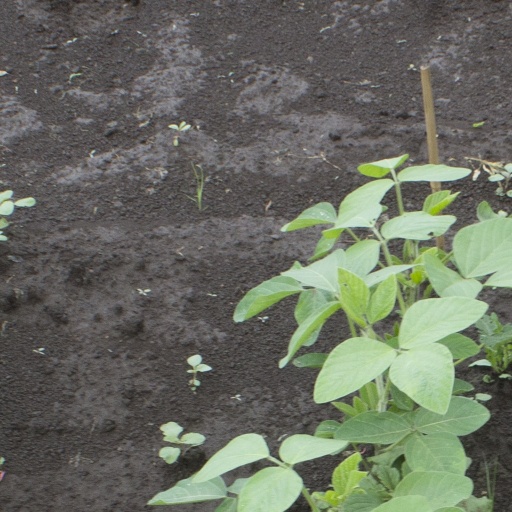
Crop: soybean